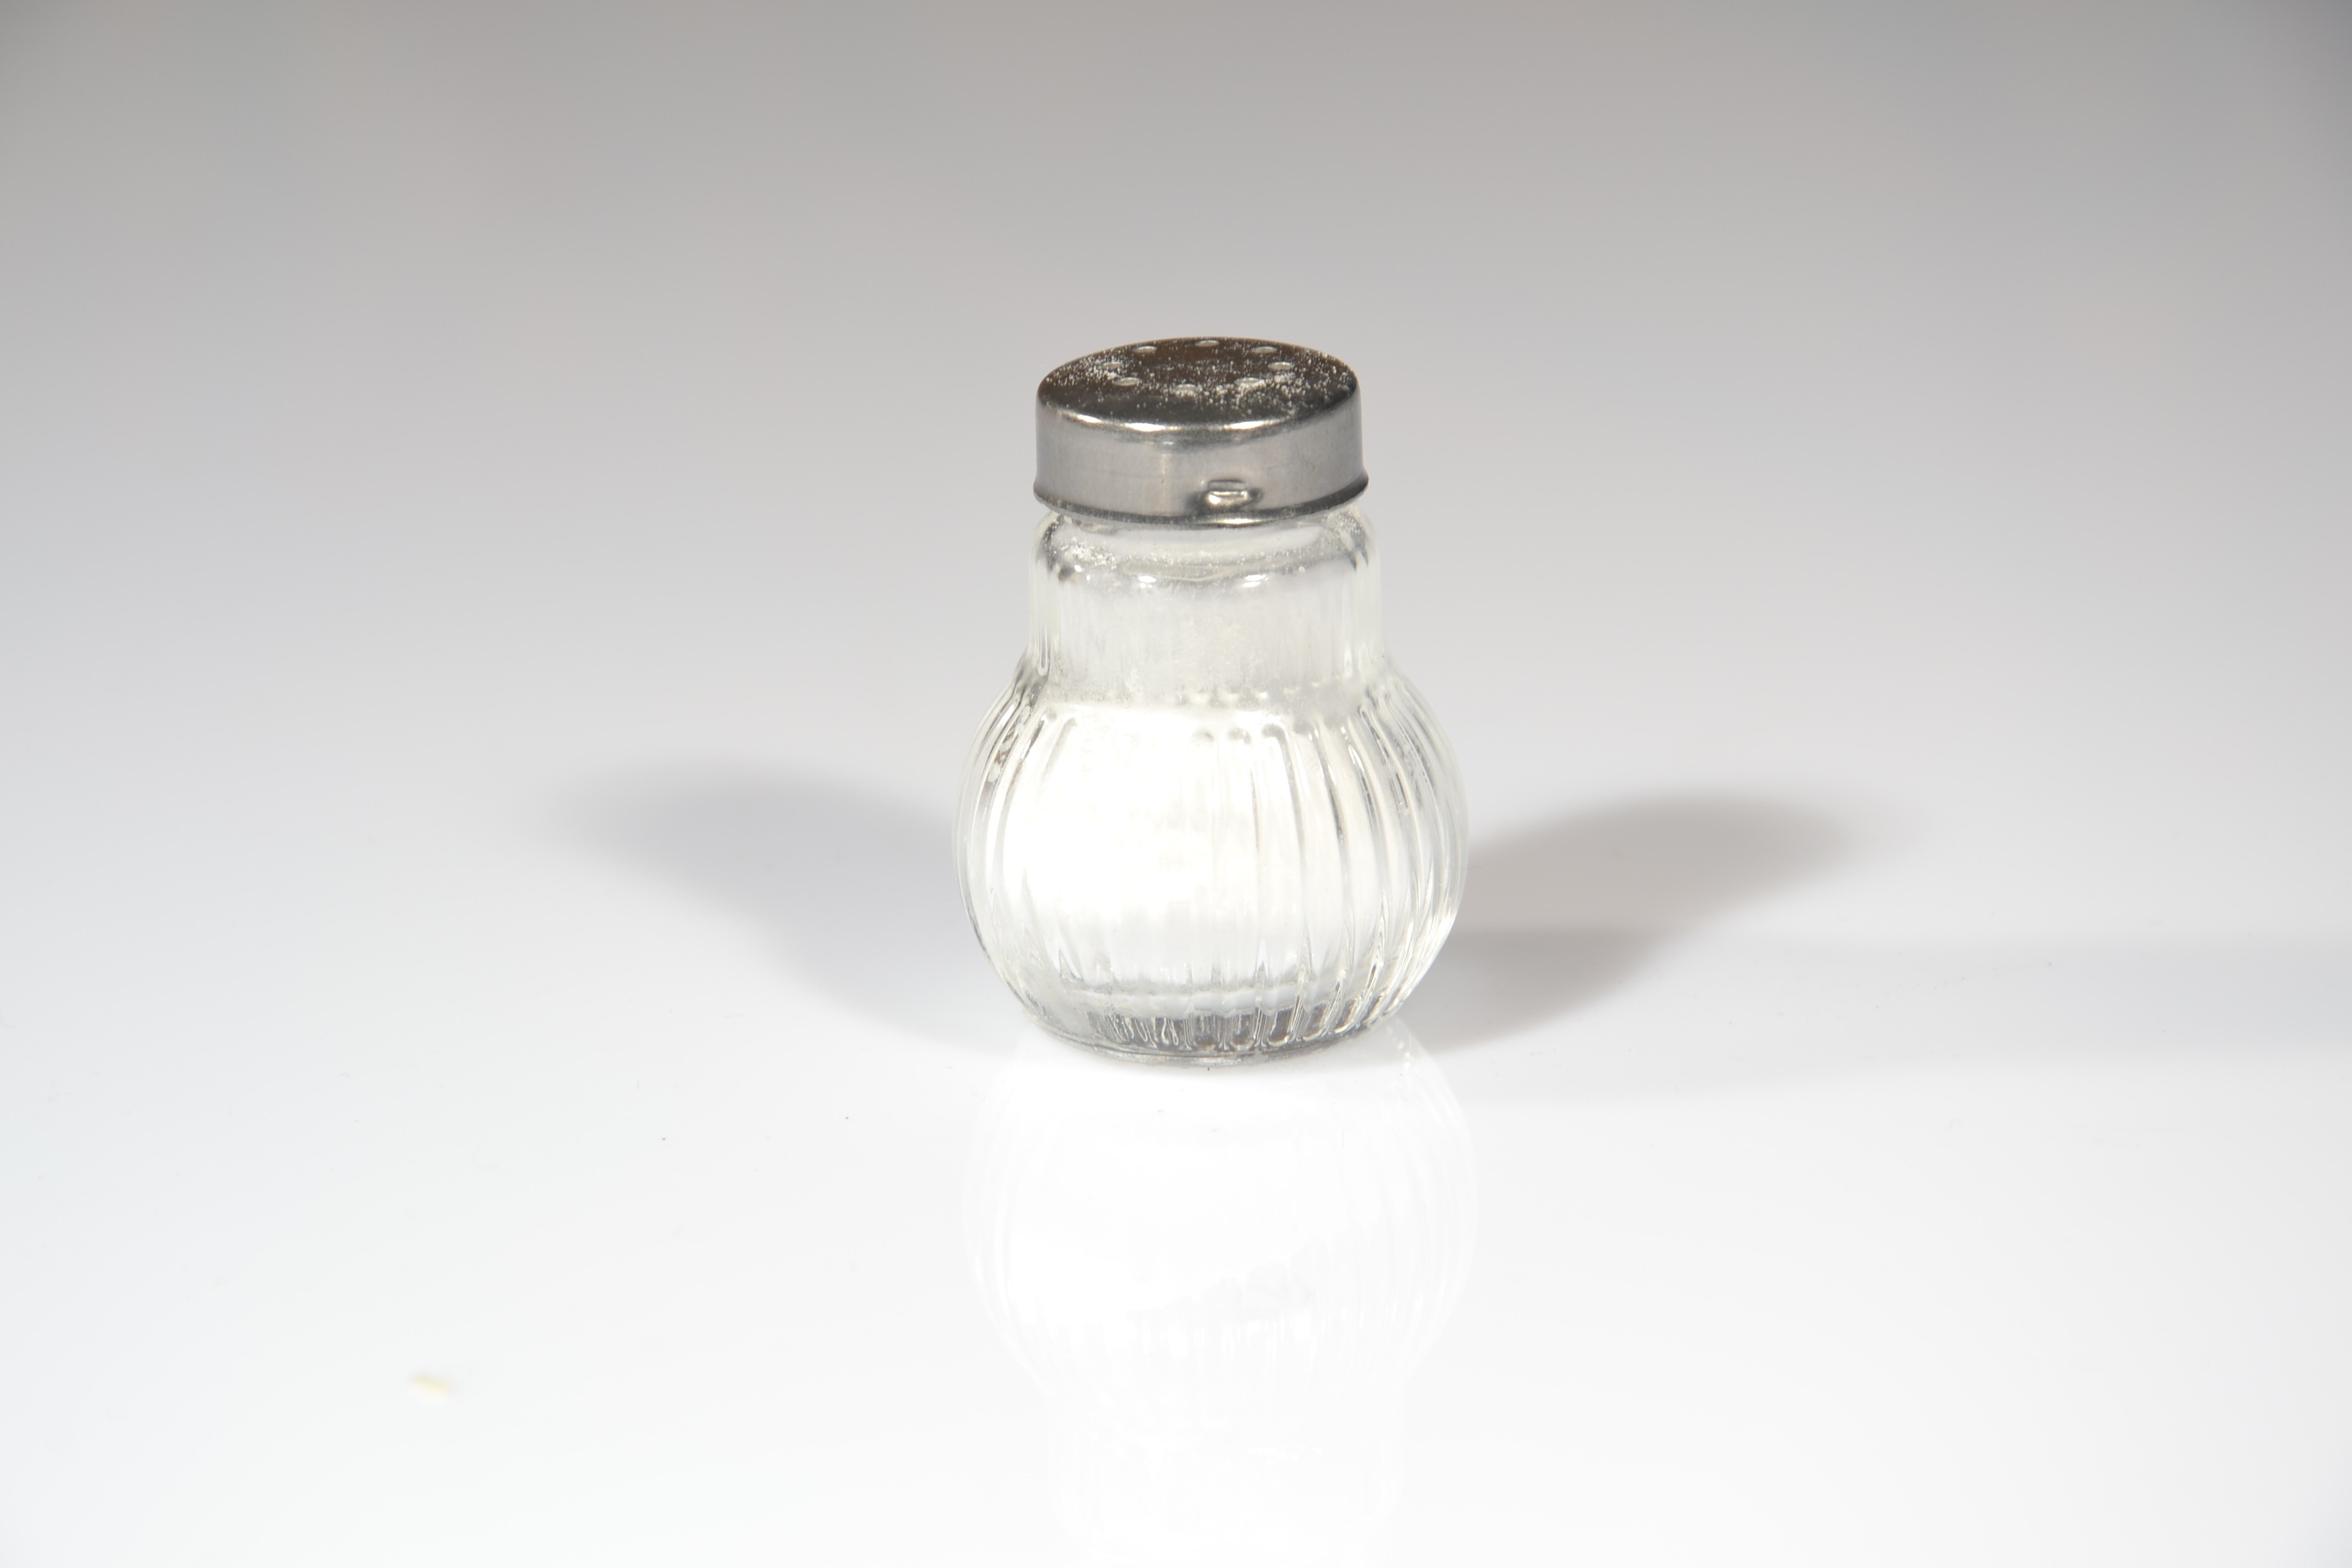
glass, vase, food, spice, salt, bottle, lighting, glass bottle, product, silver, sting, salt shaker, incandescent light bulb, drinkware